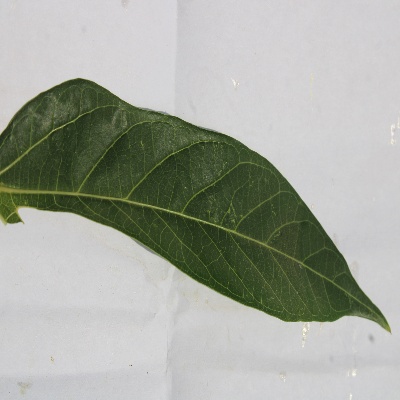
Crop: Cassava
Condition: healthy